When You Finish Saving the World (film)

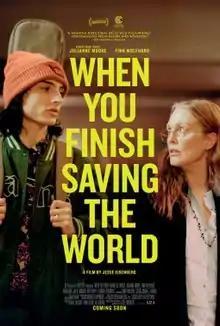
Theatrical release poster

When You Finish Saving the World is a 2022 American comedy-drama film written and directed by Jesse Eisenberg in his feature directorial debut. The film is based on Eisenberg's 2020 audio drama of the same name. Julianne Moore and Finn Wolfhard star as a mother and son who navigate their contentious relationship while trying to connect with other people. Jay O. Sanders, Alisha Boe, Billy Bryk, and Eleonore Hendricks also star. The film premiered at the 2022 Sundance Film Festival and was released by A24 in the United States on January 20, 2023, to generally positive reviews.